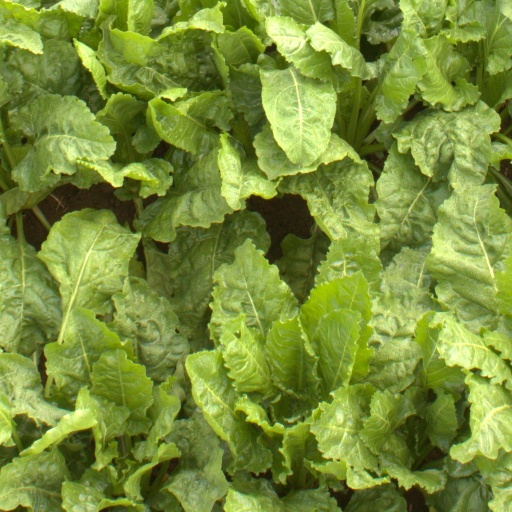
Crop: sugar beet